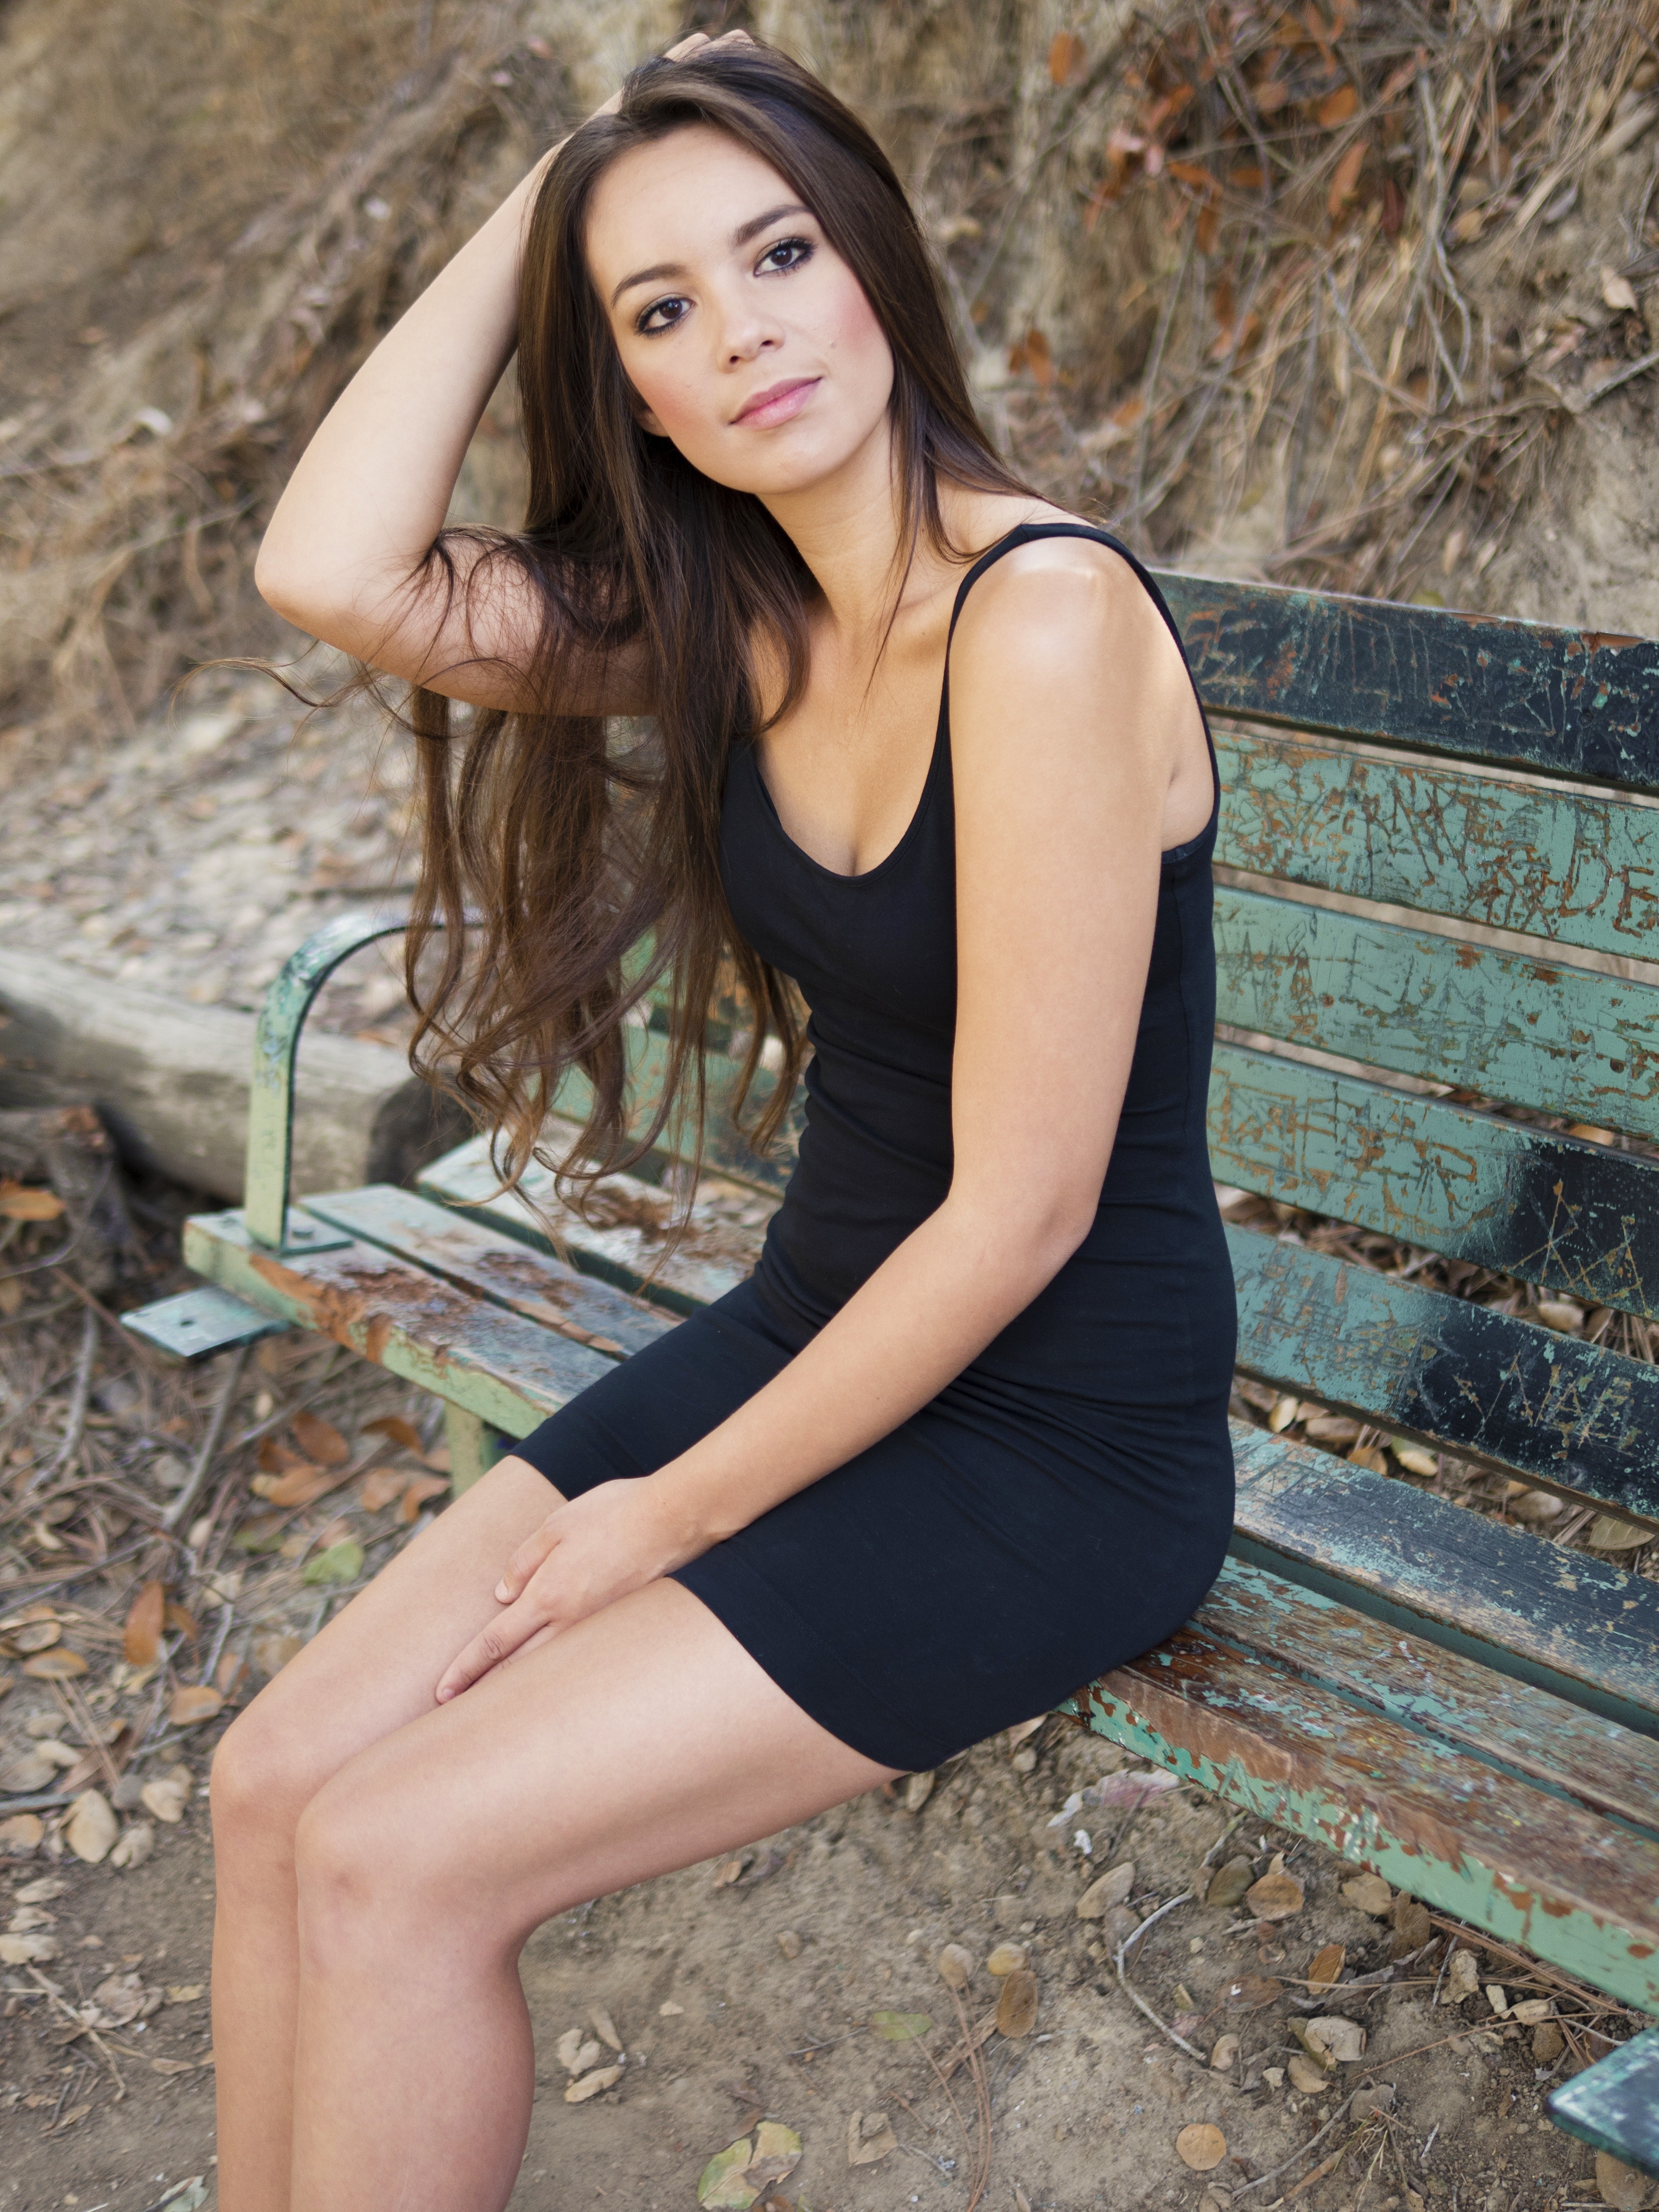
hair, clothing, beauty, model, photo shoot, long hair, fashion, leg, brown hair, black hair, thigh, sitting, dress, little black dress, human leg, photography, muscle, fashion model, jean short, shorts